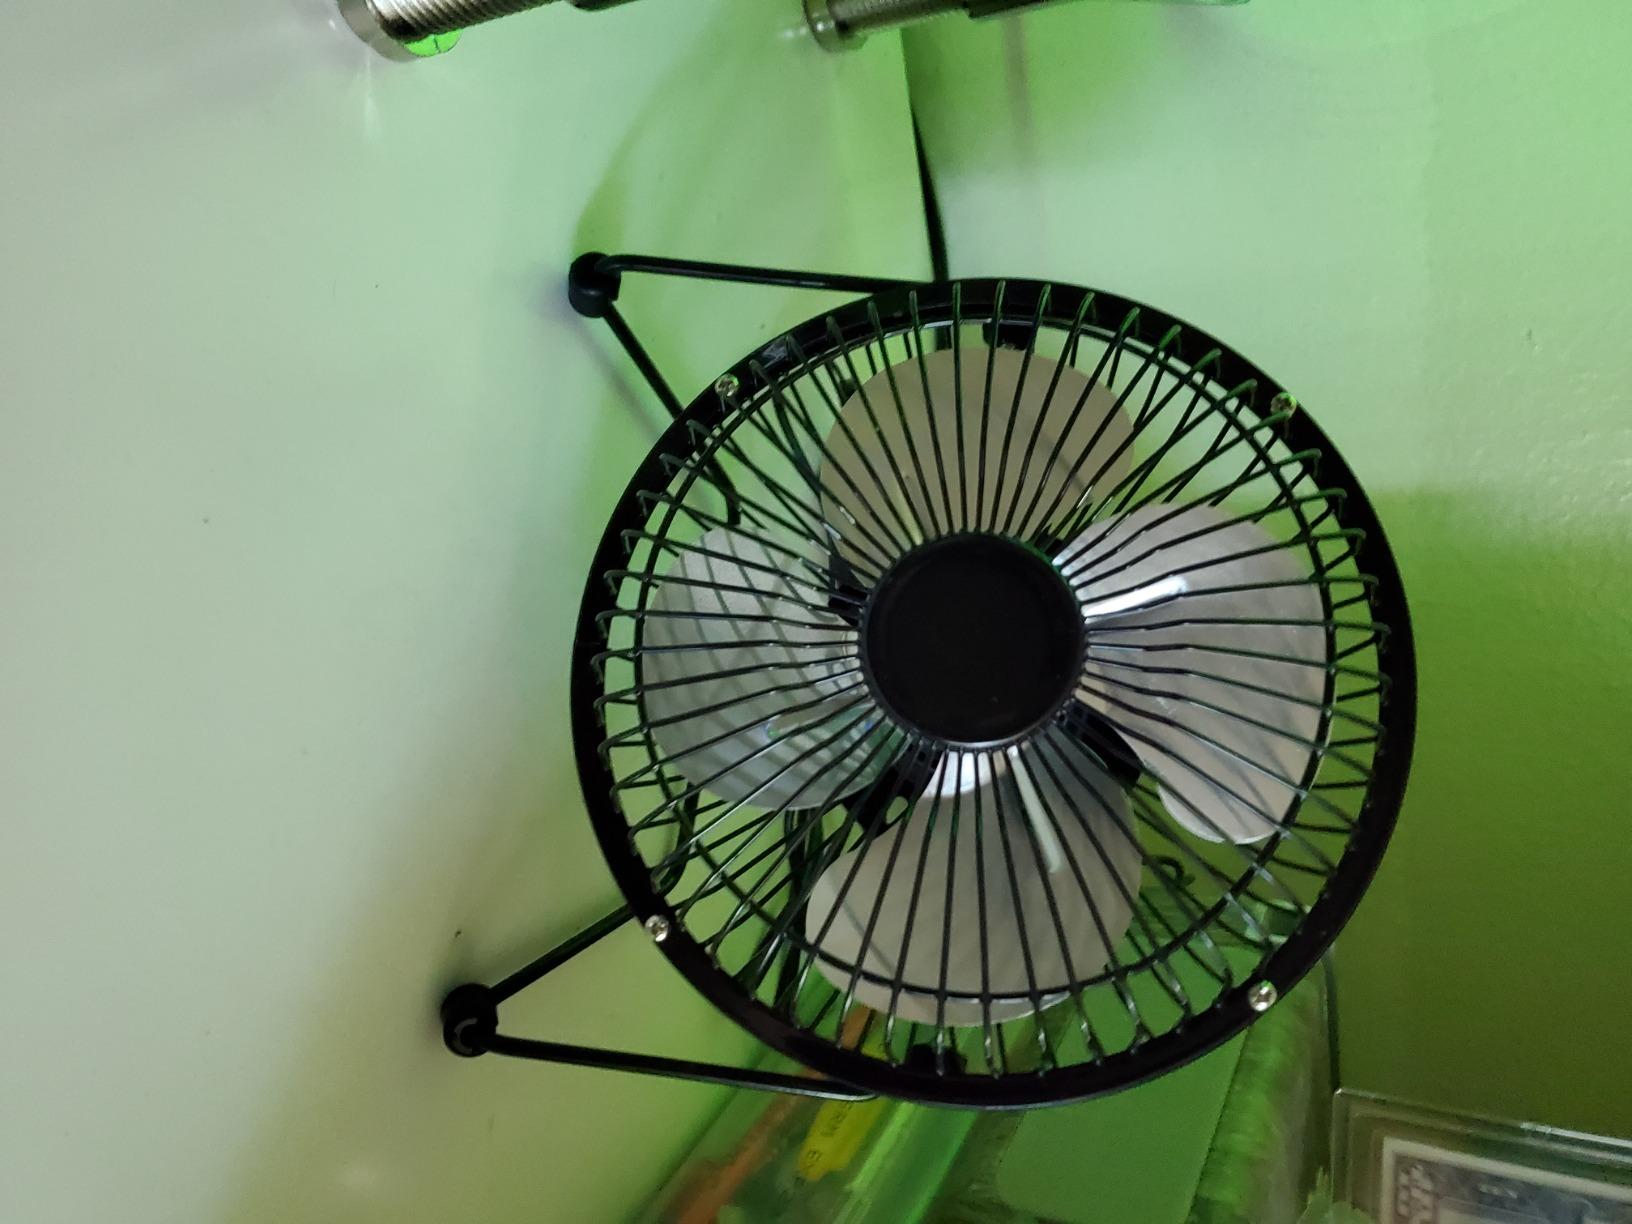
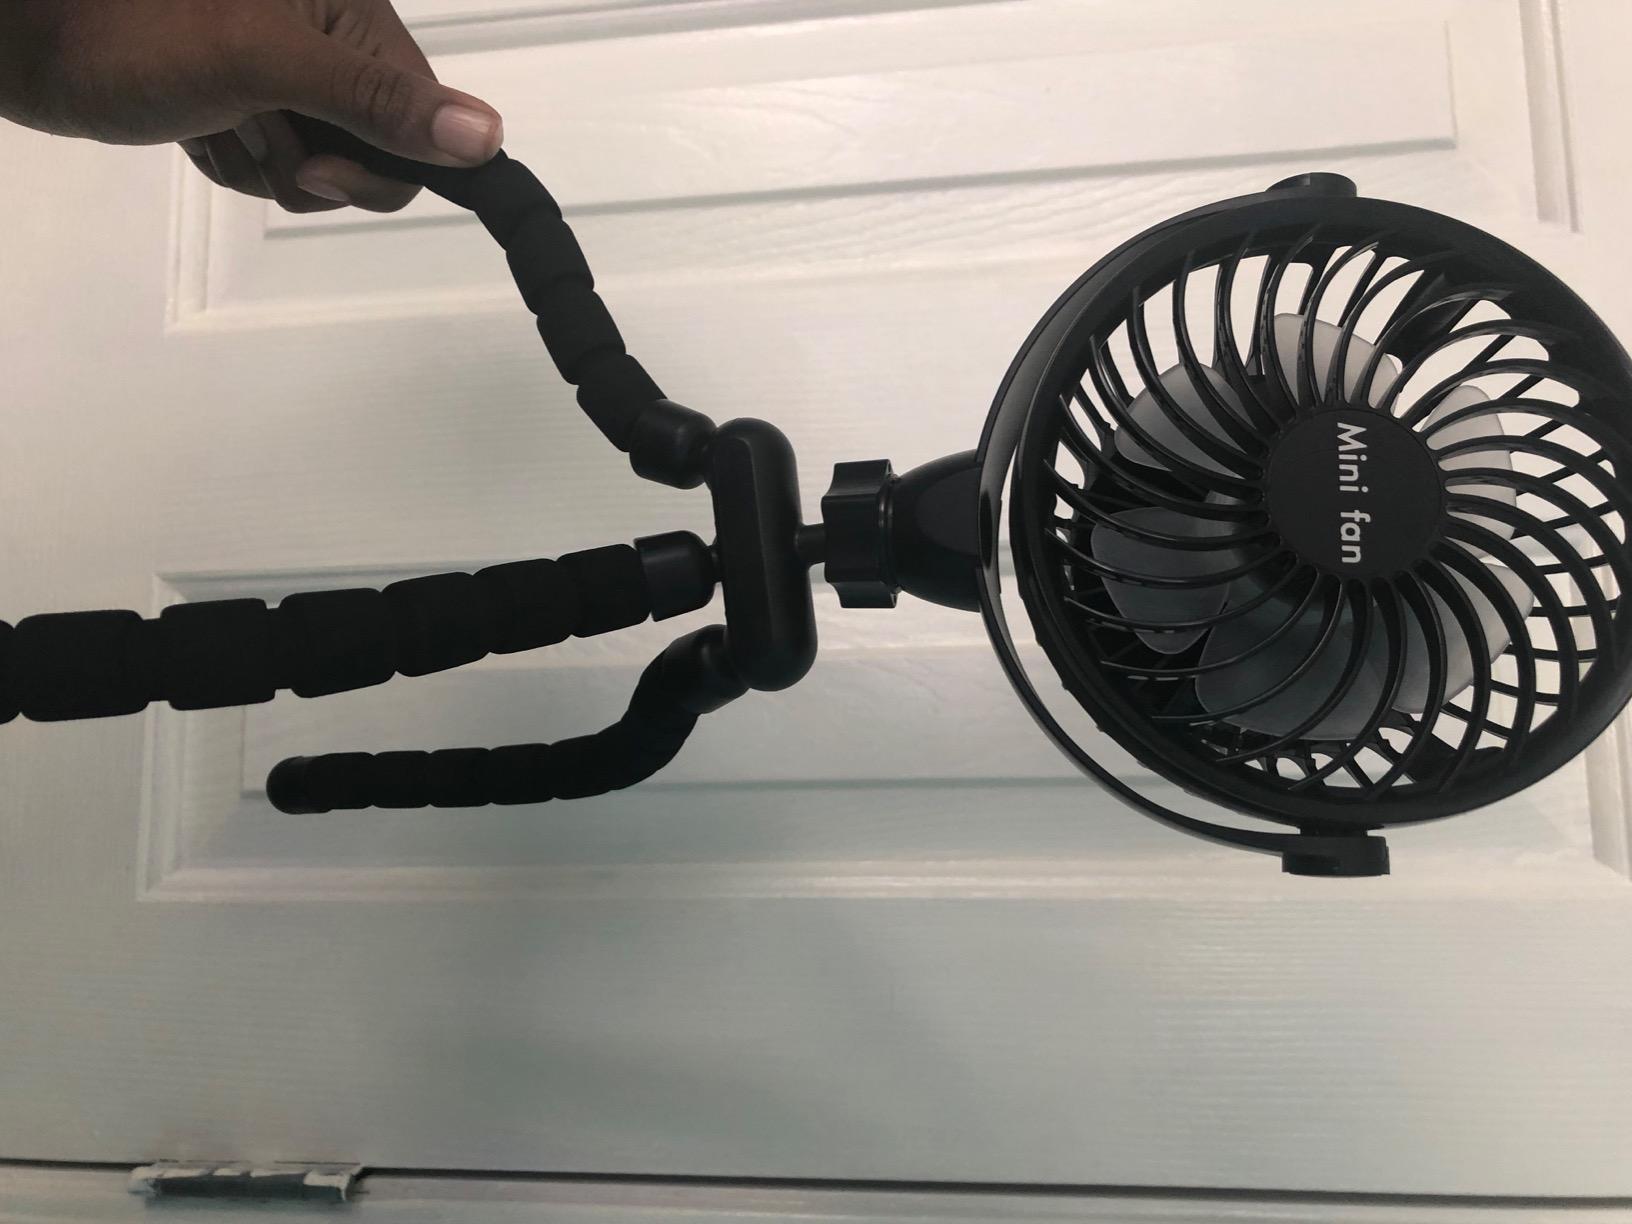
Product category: fan
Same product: no